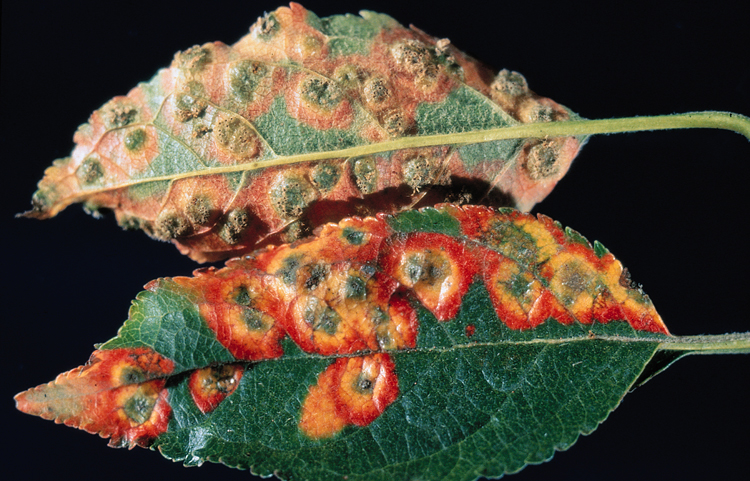
Labels: Apple rust leaf, Apple rust leaf